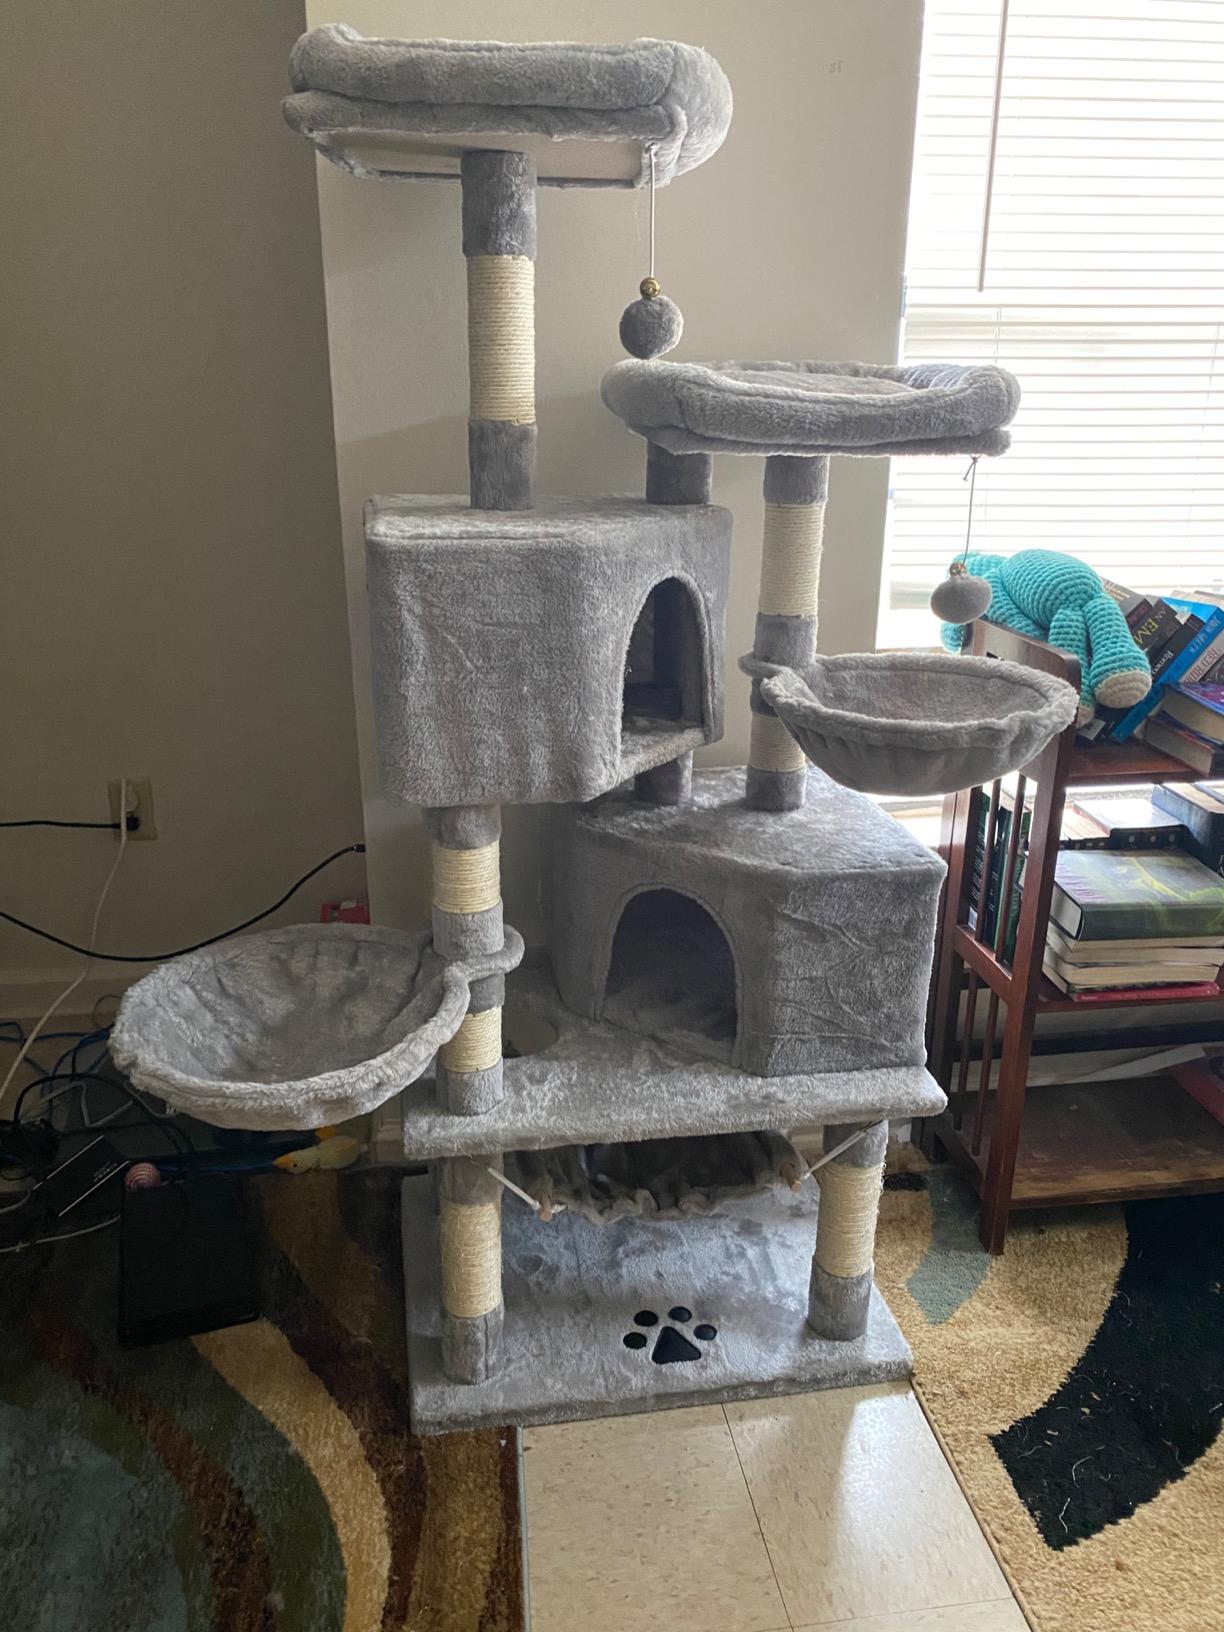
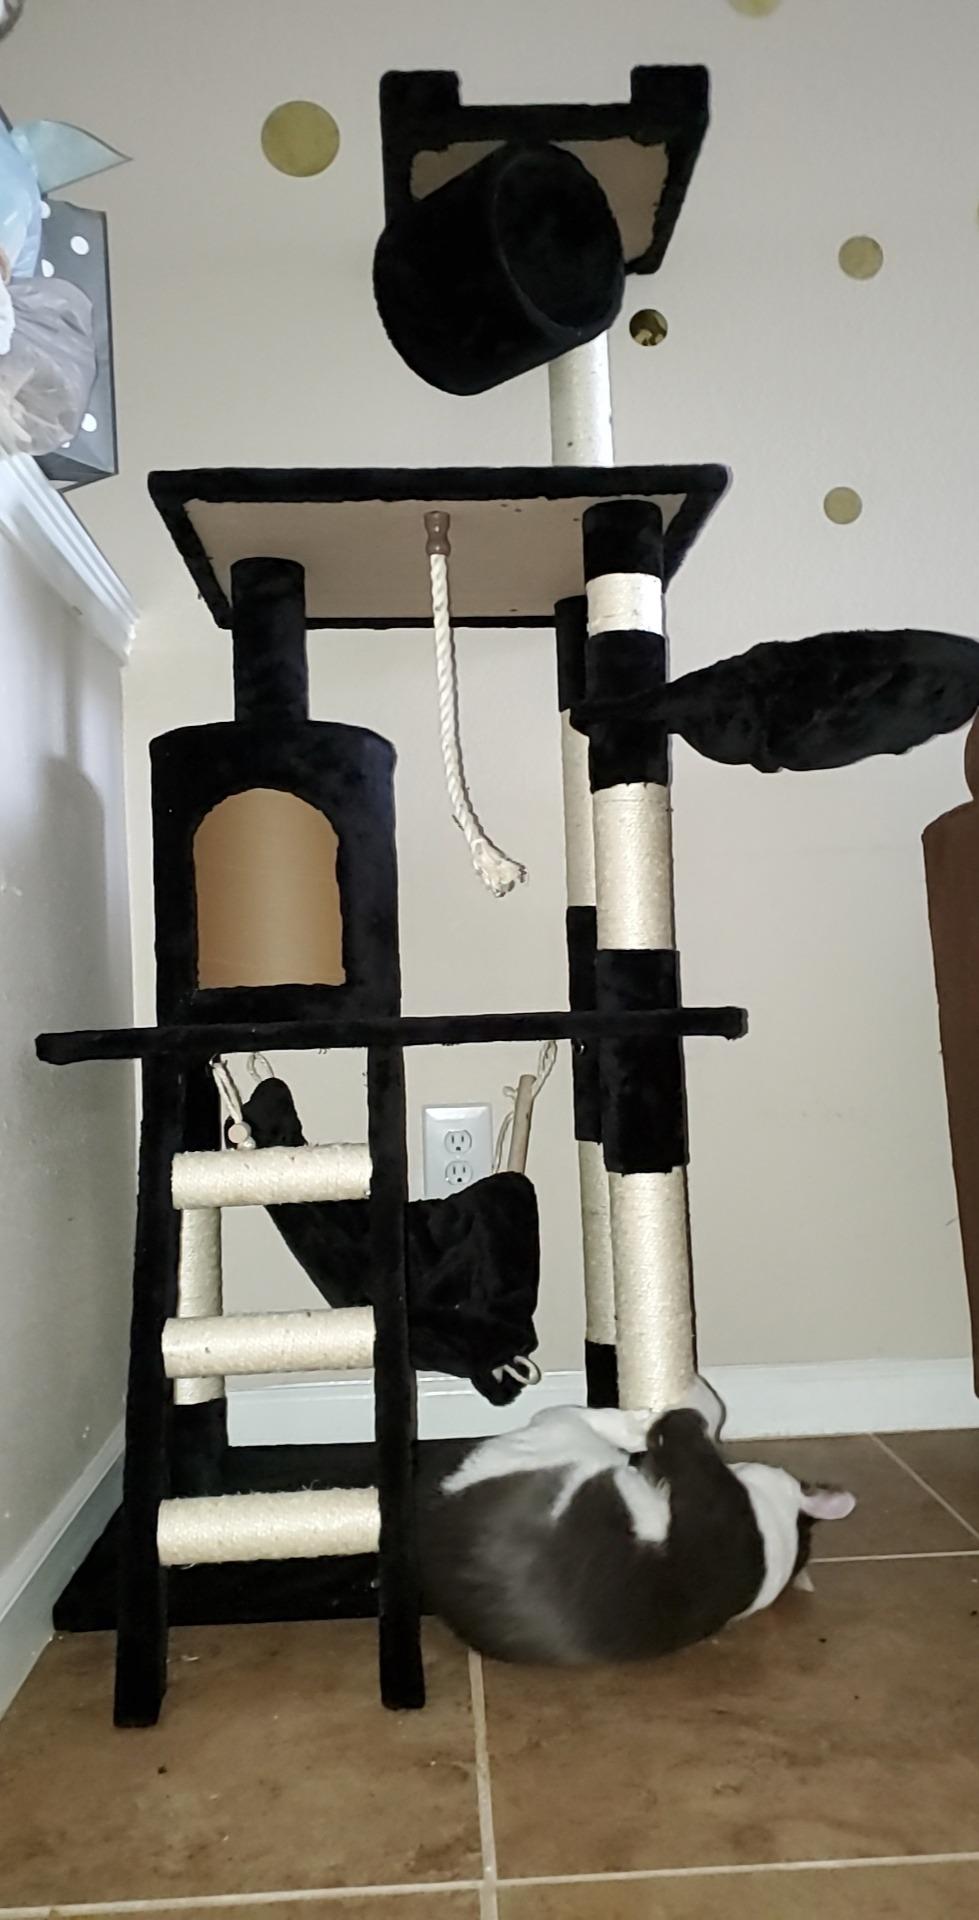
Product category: items_cat tree
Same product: no